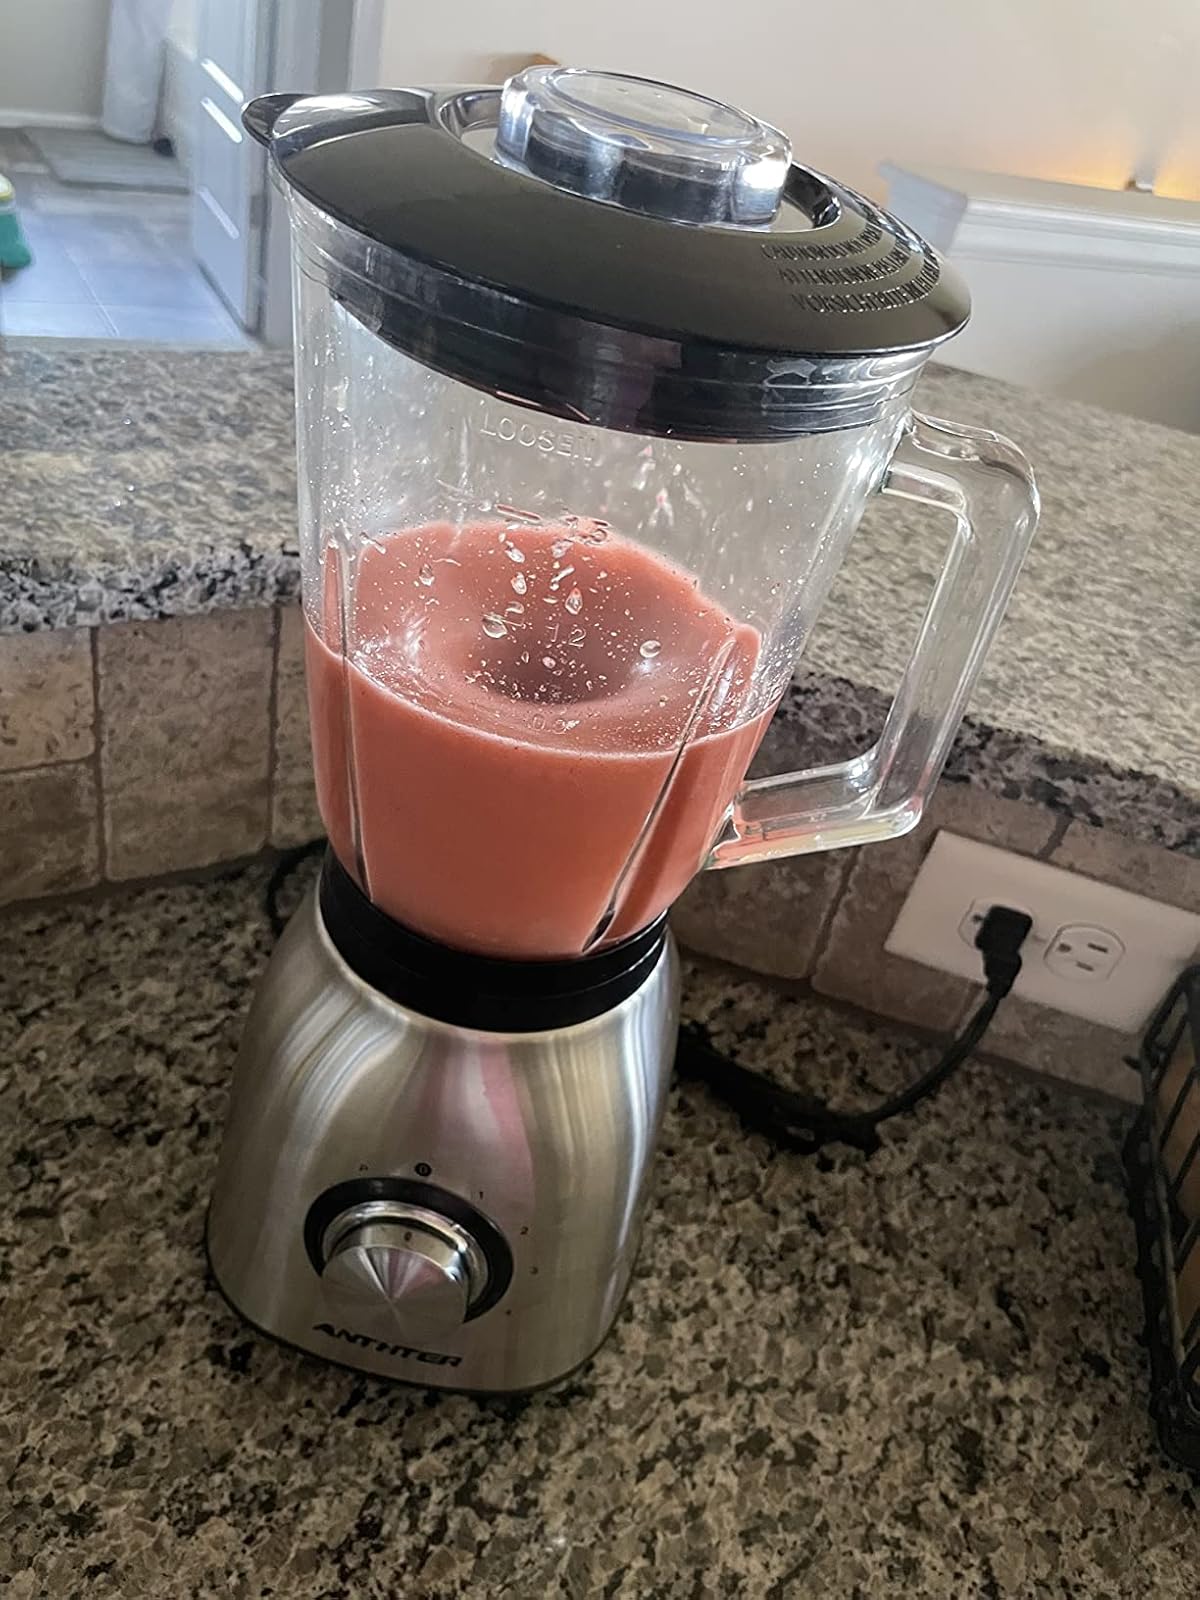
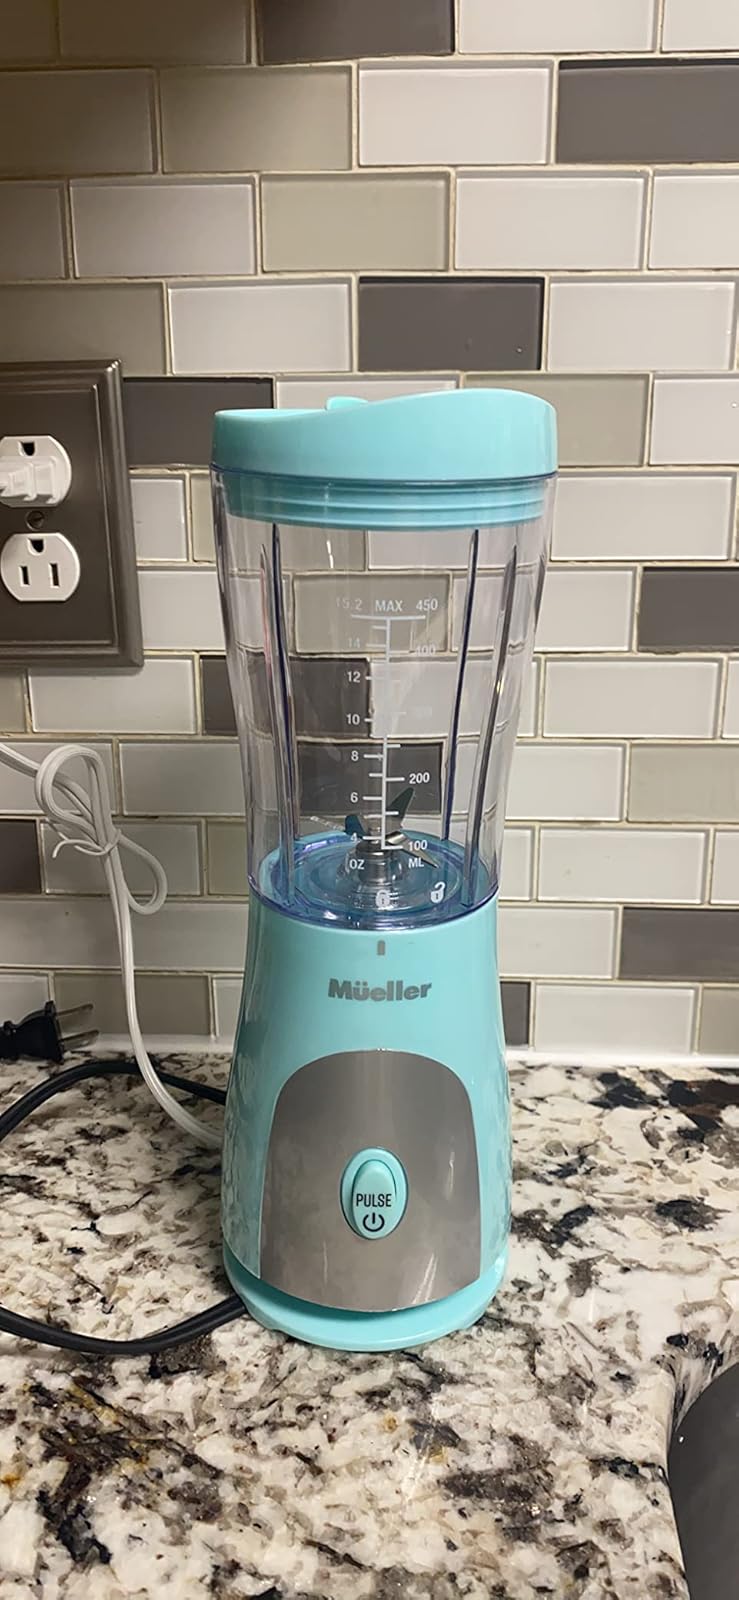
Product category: items_blender
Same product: no